Gabala Radar Station

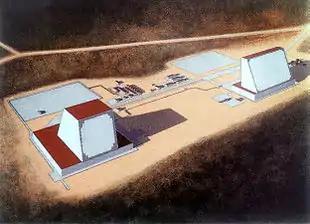
US military artist's drawing of a Daryal installation

Gabala Radar Station was a Daryal-type (NATO Pechora) bistatic passive electronically scanned array early warning radar, built by the Soviet Union in the Qabala district of the Azerbaijan SSR in 1985. It was operated by the Russian Aerospace Defence Forces and closed at the end of 2012. The radar station had a range of up to , and was designed to detect missile launches as far as the Indian Ocean. The radar's surveillance covered Iran, Turkey, India, Iraq and the entire Middle East. It could detect the launch of missiles and track the whole trajectory to enable a ballistic missile defense system to intercept an offensive strike. The Radar Station hosted about 1,000 Russian servicemen with about 500 Azerbaijanis.